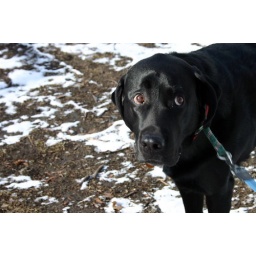
Alpha dog turns &amp;quot;big girls blouse&amp;quot;. Ben doesn't think much to the Mountain Lion in his front garden.